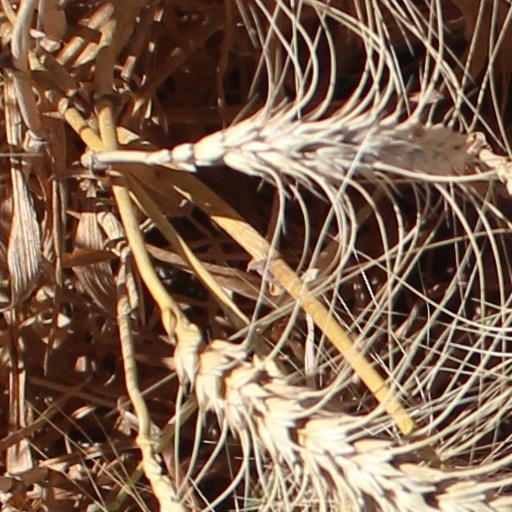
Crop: wheat